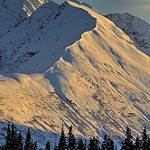
Scene: Outdoor